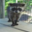
Label: raccoon